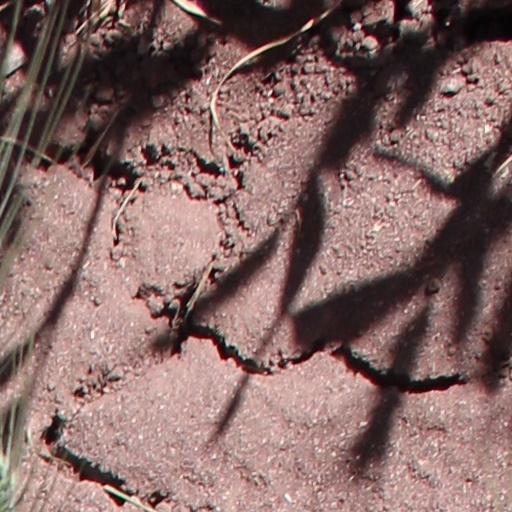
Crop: wheat